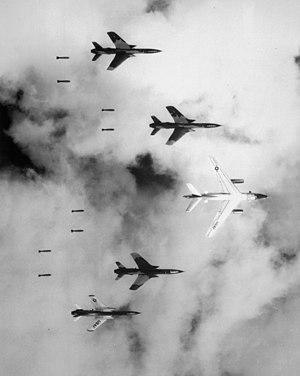
La guerre du Viêt Nam est une guerre qui se déroule au Viêt Nam et oppose, de 1955 à 1975, d'une part la république démocratique du Viêt Nam avec son armée populaire vietnamienne — soutenue matériellement par le bloc de l'Est et la Chine — et le Front national de libération du Sud Viêt Nam, et d'autre part la république du Viêt Nam, militairement soutenue par l'armée des États-Unis appuyée par plusieurs alliés.
L'opération Rolling Thunder était une campagne de bombardements aériens intensifs durant la guerre du Viêt Nam, effectués par l'USAF, l'US Navy et la Force aérienne du Sud-Viêt Nam contre le Nord-Viêt Nam et le Laos, entre le 2 mars 1965 et le 1ᵉʳ novembre 1968. Elle est considérée comme un échec stratégique.
L'United States Air Force devint un service militaire séparé le 18 septembre 1947, avec l'adoption du National Security Act de 1947. L'Act créa le National Military Establishment, plus tard renommé United States Department of Defense, qui était composé de quatre des cinq branches, la United States Army, le United States Marine Corps, la United States Navy et une Air Force nouvellement créée.